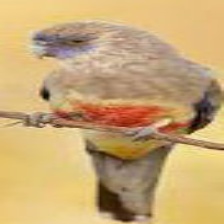
Species: EASTERN BLUEBONNET
Scientific name: NORTHIELLA HAEMATOGASTER